Barranquilla

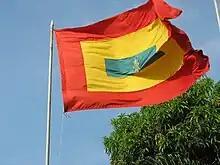
Flag of Barranquilla

In 1811, the patriots who obtained the independence of the Cartagenas adopted the current flag. It consists of three rectangles, red being the outermost, then yellow, and green in the center. Red symbolizes the blood of patriots; yellow, the sun of freedom and hope; and green, a proud home. In the centre, there is an eight-pointed silver star, which symbolizes the eight provinces of the confederacy. The flag was carried by Simon Bolívar during the campaign of Lower Magdalena in 1811. In 1814, the Congress of Tunja adopted it as the emblem of the United Provinces of New Granada. In 1910, the Council approved the flag for Barranquilla.